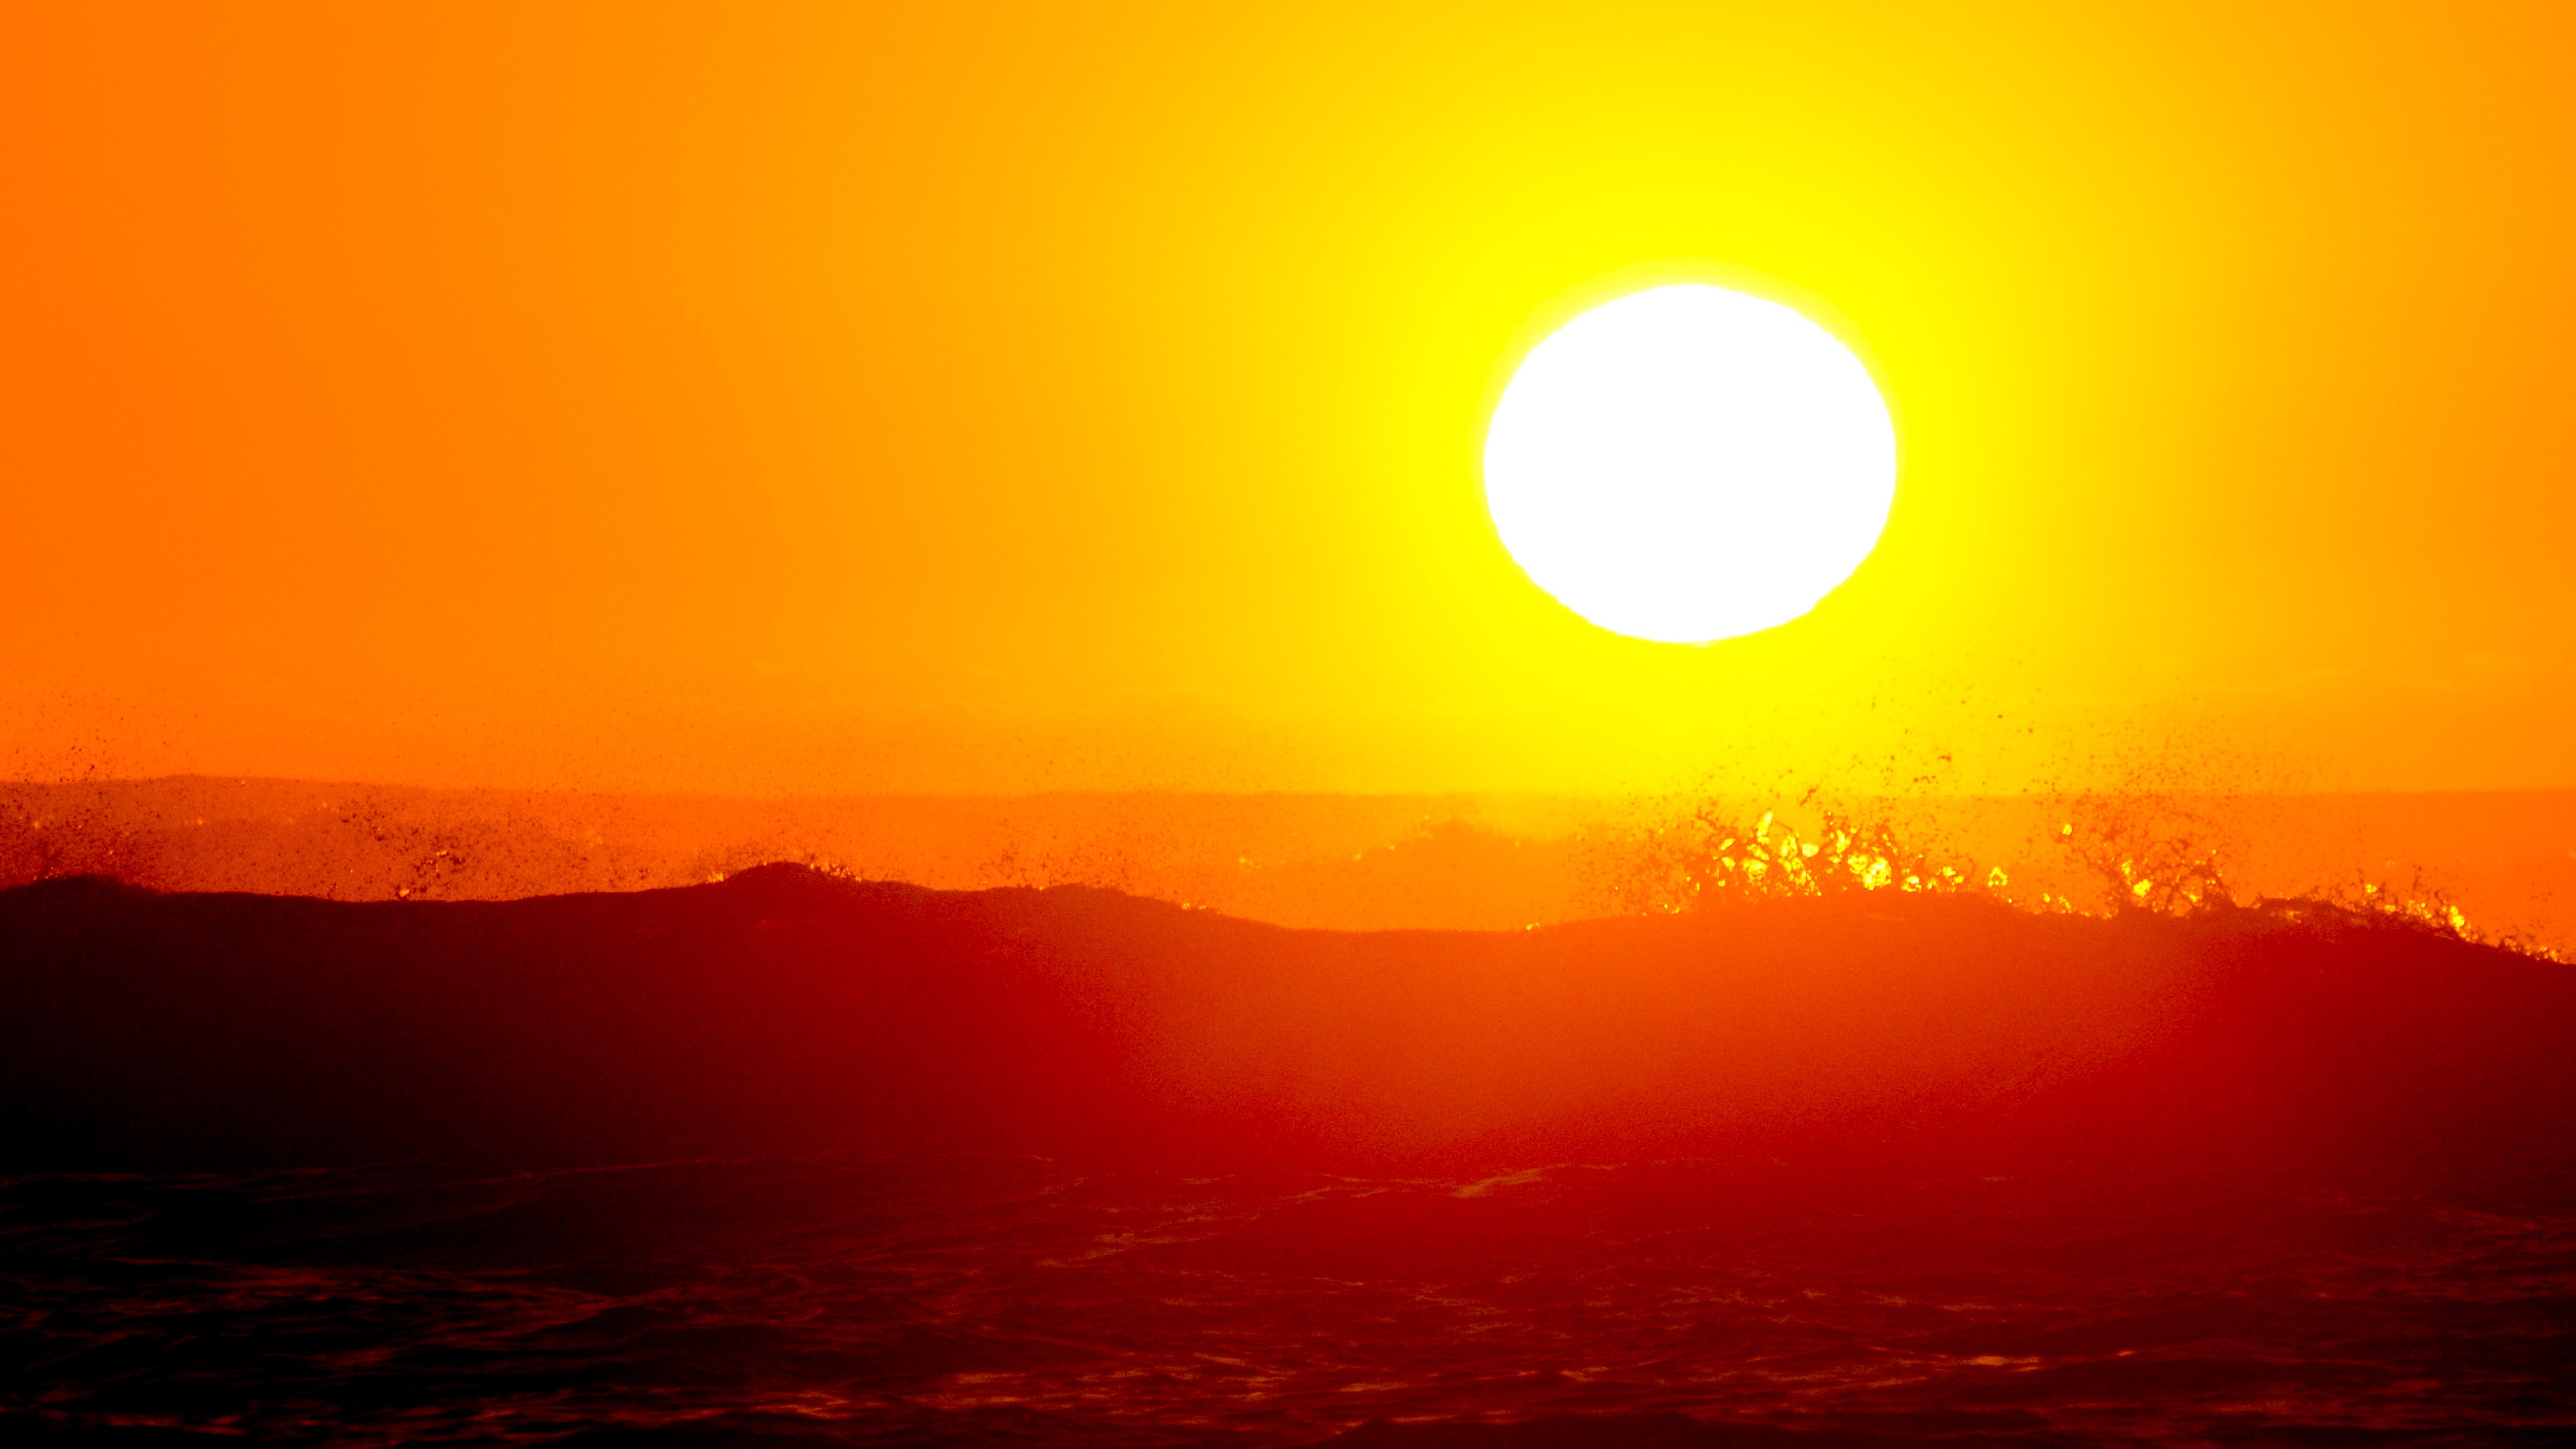
horizon, sky, sun, sunrise, sunset, sunlight, morning, dawn, atmosphere, dusk, evening, afterglow, astronomical object, atmospheric phenomenon, red sky at morning